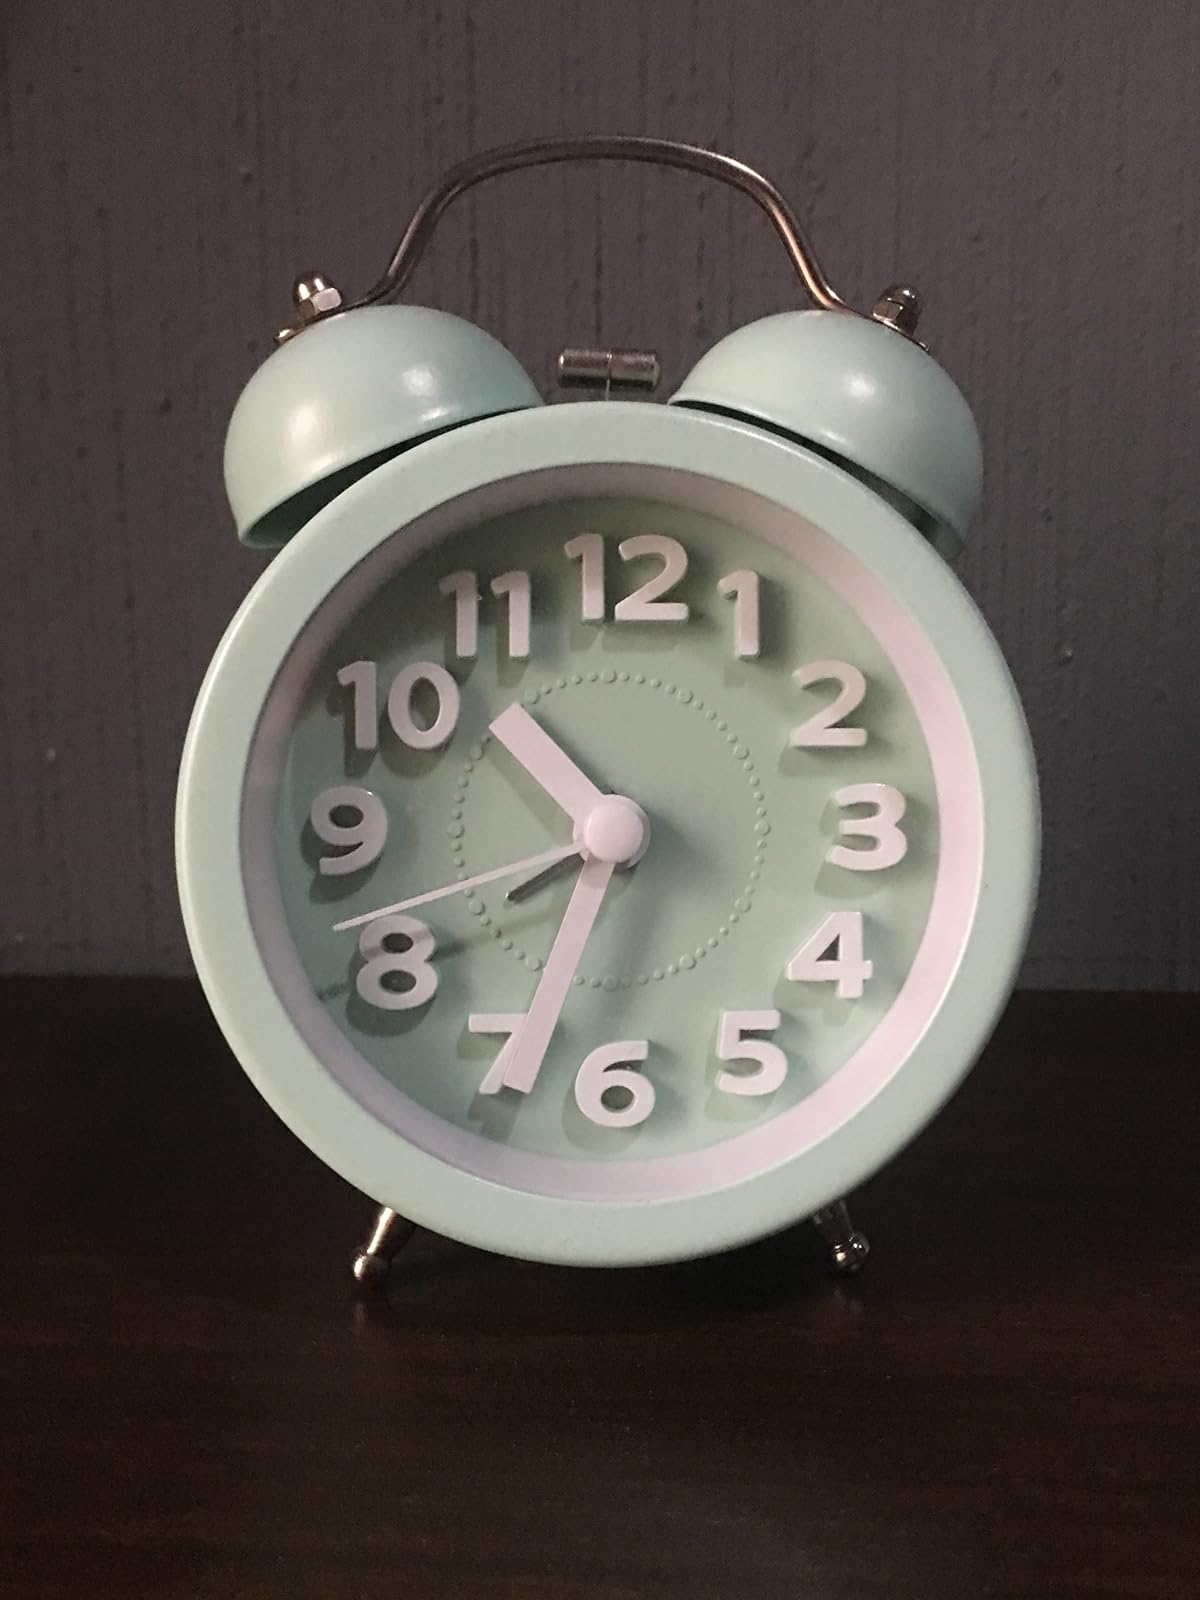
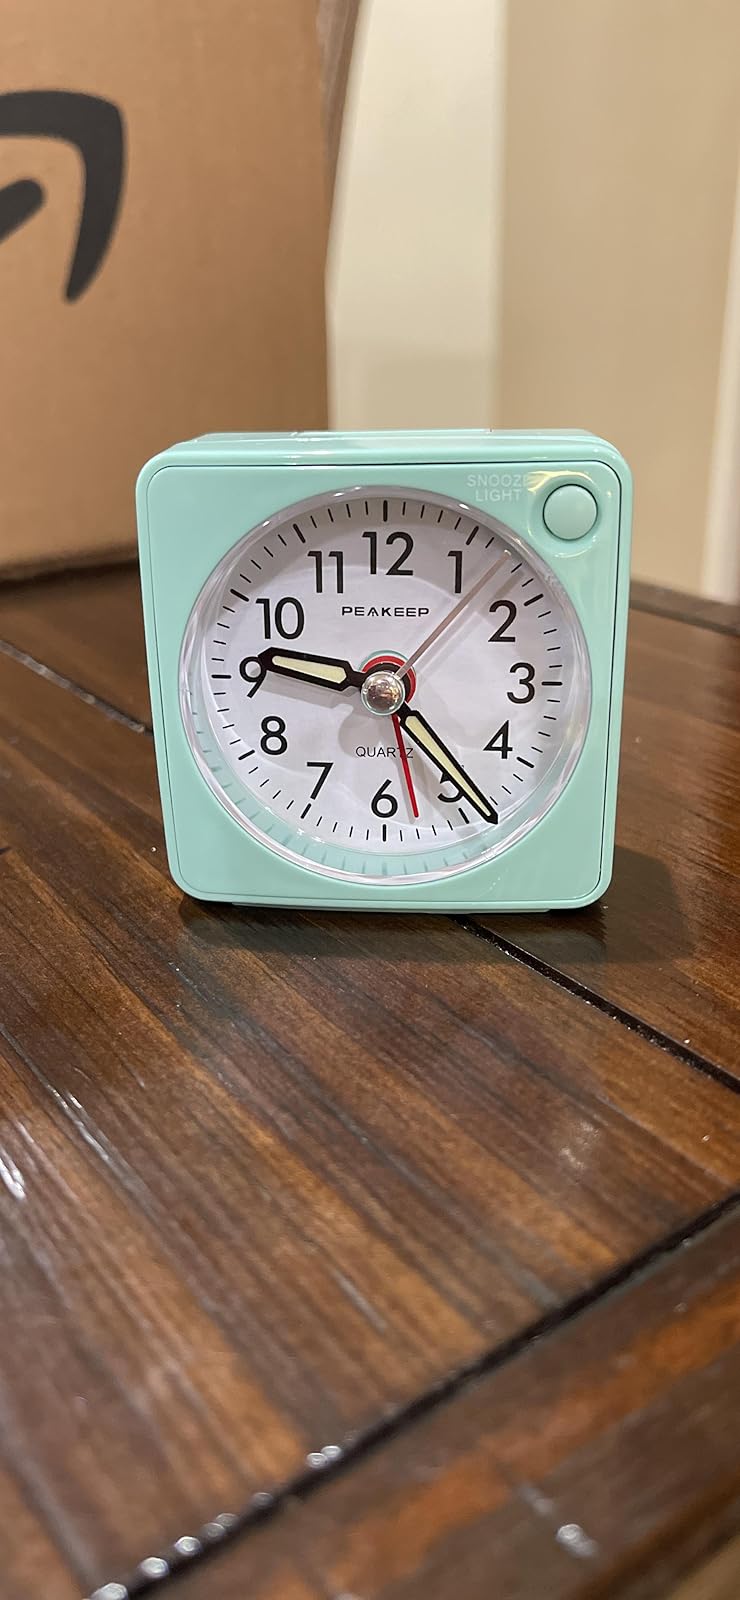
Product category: clock
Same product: no